Temple of Dionysus, Naxos

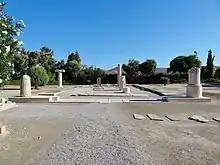
Temple of Dionysus

The Temple of Dionysus was a sanctuary on ancient Naxos dedicated to Dionysus. Naxos was one of the cult centers of Dionysus in Ancient Greece, and the sanctuary at Naxos was one of his main temples along with the temple in Thebes.